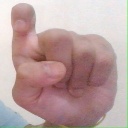
अक्षर: इ